1926 Louisiana hurricane

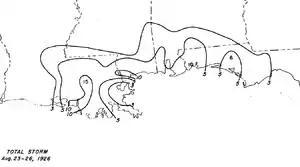
Contoured map showing rainfall amounts.

A storm surge of was reported in Terrebonne Parish, Louisiana. At Timbalier Bay, tides were above average. The New Canal Light was damaged by the strong wind and waves. Previously damaged by the 1915 New Orleans hurricane, the new damage instigated a project to raise the lighthouse by . The third Timbalier Bay lighthouse was also damaged by the hurricane. Several small fishing schooners were lost during the storm after failing to evacuate to ports prior to the storm. Upstream of the Mississippi River near Donaldsonville, Louisiana, a boat sank.